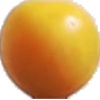
Label: cherry_wax_yellow